FAMAS

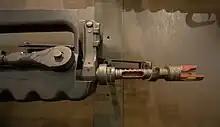
Cutaway of the muzzle of a FAMAS F1 on display at the Weapons Department in the Museum of Art and Industry in Saint-Étienne, France

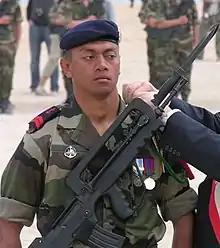
A fusilier marin with his FAMAS G2

The FAMAS uses a delayed blowback operating system that functions best with French-specified steel-casing 5.56×45mm ammunition. Using standard brass-casing 5.56×45mm NATO ammunition employed by other armies can create over-pressure and case ruptures in the FAMAS during extraction, which can lead to severe malfunctions. Using incorrectly built ammunition also results in approximately two minor injuries for every million rounds fired from a FAMAS. As a result, the French military has discreetly banned the use of foreign-produced ammunition in all French-issued FAMAS. However, fluting the chamber will completely remove these malfunctions, although the brass casings will still be deformed and will not be able to be reloaded without reshaping.